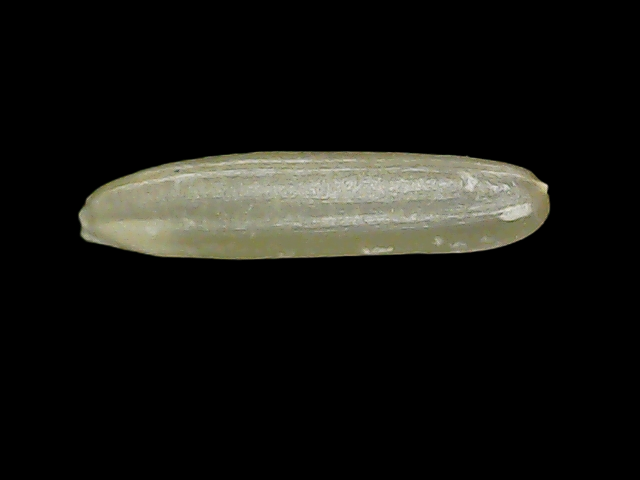
Rice variety: Binadhan21